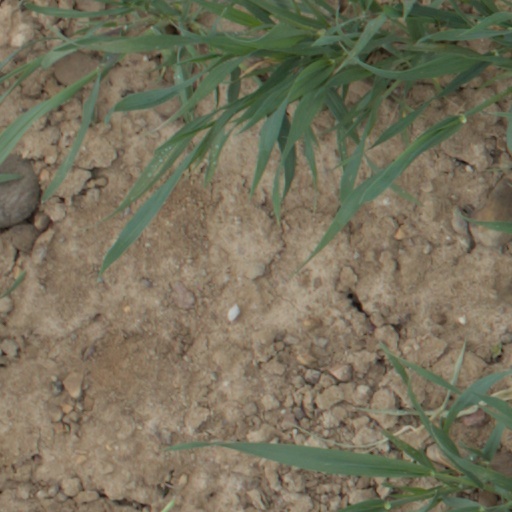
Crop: wheat